Ajmal Shams

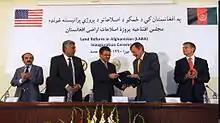
Ajmal Shams at the signing ceremony of USAID funded Land Reform Project along with US Ambassador Eikenberry and Afghan Ministers of Finance Dr. Omar Zakhilwal - June 2011

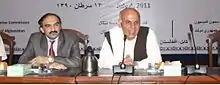
Ajmal Shams with Dr. Ashraf Ghani during a transition conference

Shams worked for about two years as head of the water resources section of the International Organization for Migration (IOM) in Kabul and served briefly as Head of the Engineering Department of the National Solidarity Program in the Ministry of Rural Rehabilitation and Development.